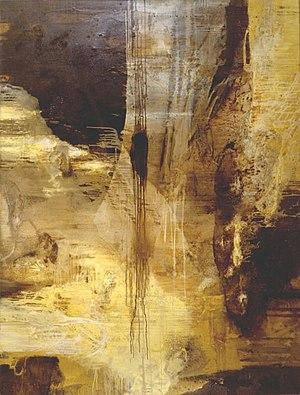
Peter Casagrande est un artiste-peintre contemporain allemand d'origine italo-allemande. Il vit et travaille près de Munich.